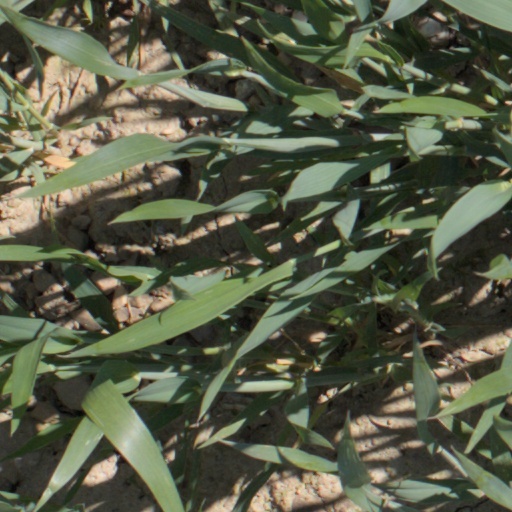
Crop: wheat